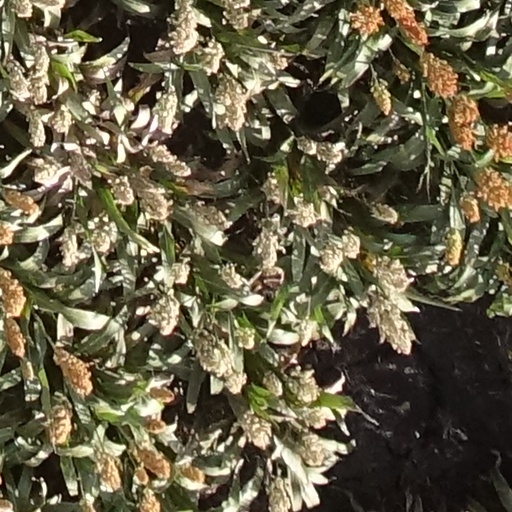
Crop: sorghum